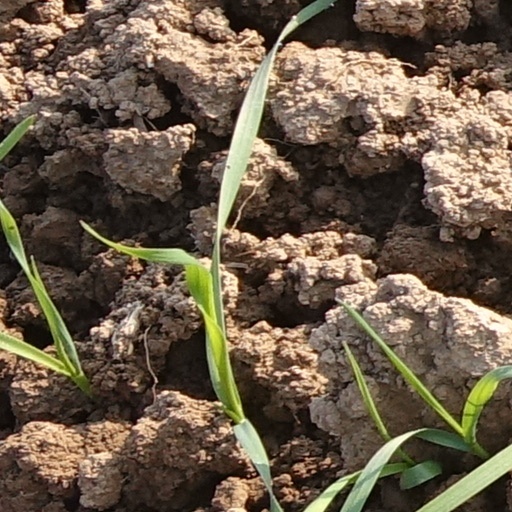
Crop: wheat